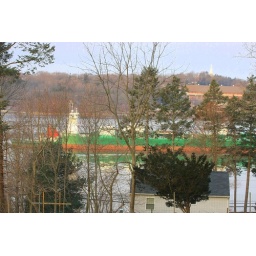
This colorful tanker ship came by going up the Thames River, Groton, CT. No Invites Please.